Delay-line memory

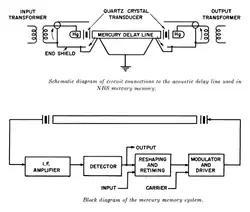
Diagram of mercury delay line as used in SEAC computer

Mercury was used because its acoustic impedance is close to that of the piezoelectric quartz crystals; this minimized the energy loss and the echoes when the signal was transmitted from crystal to medium and back again. The high speed of sound in mercury (1450 m/s) meant that the time needed to wait for a pulse to arrive at the receiving end was less than it would have been with a slower medium, such as air (343.2 m/s), but it also meant that the total number of pulses that could be stored in any reasonably sized column of mercury was limited. Other technical drawbacks of mercury included its weight, its cost, and its toxicity. Moreover, to get the acoustic impedances to match as closely as possible, the mercury had to be kept at a constant temperature. The system heated the mercury to a uniform above-room temperature setting of 40 °C (104 °F), which made servicing the tubes hot and uncomfortable work. (Alan Turing proposed the use of gin as an ultrasonic delay medium, claiming that it had the necessary acoustic properties.)